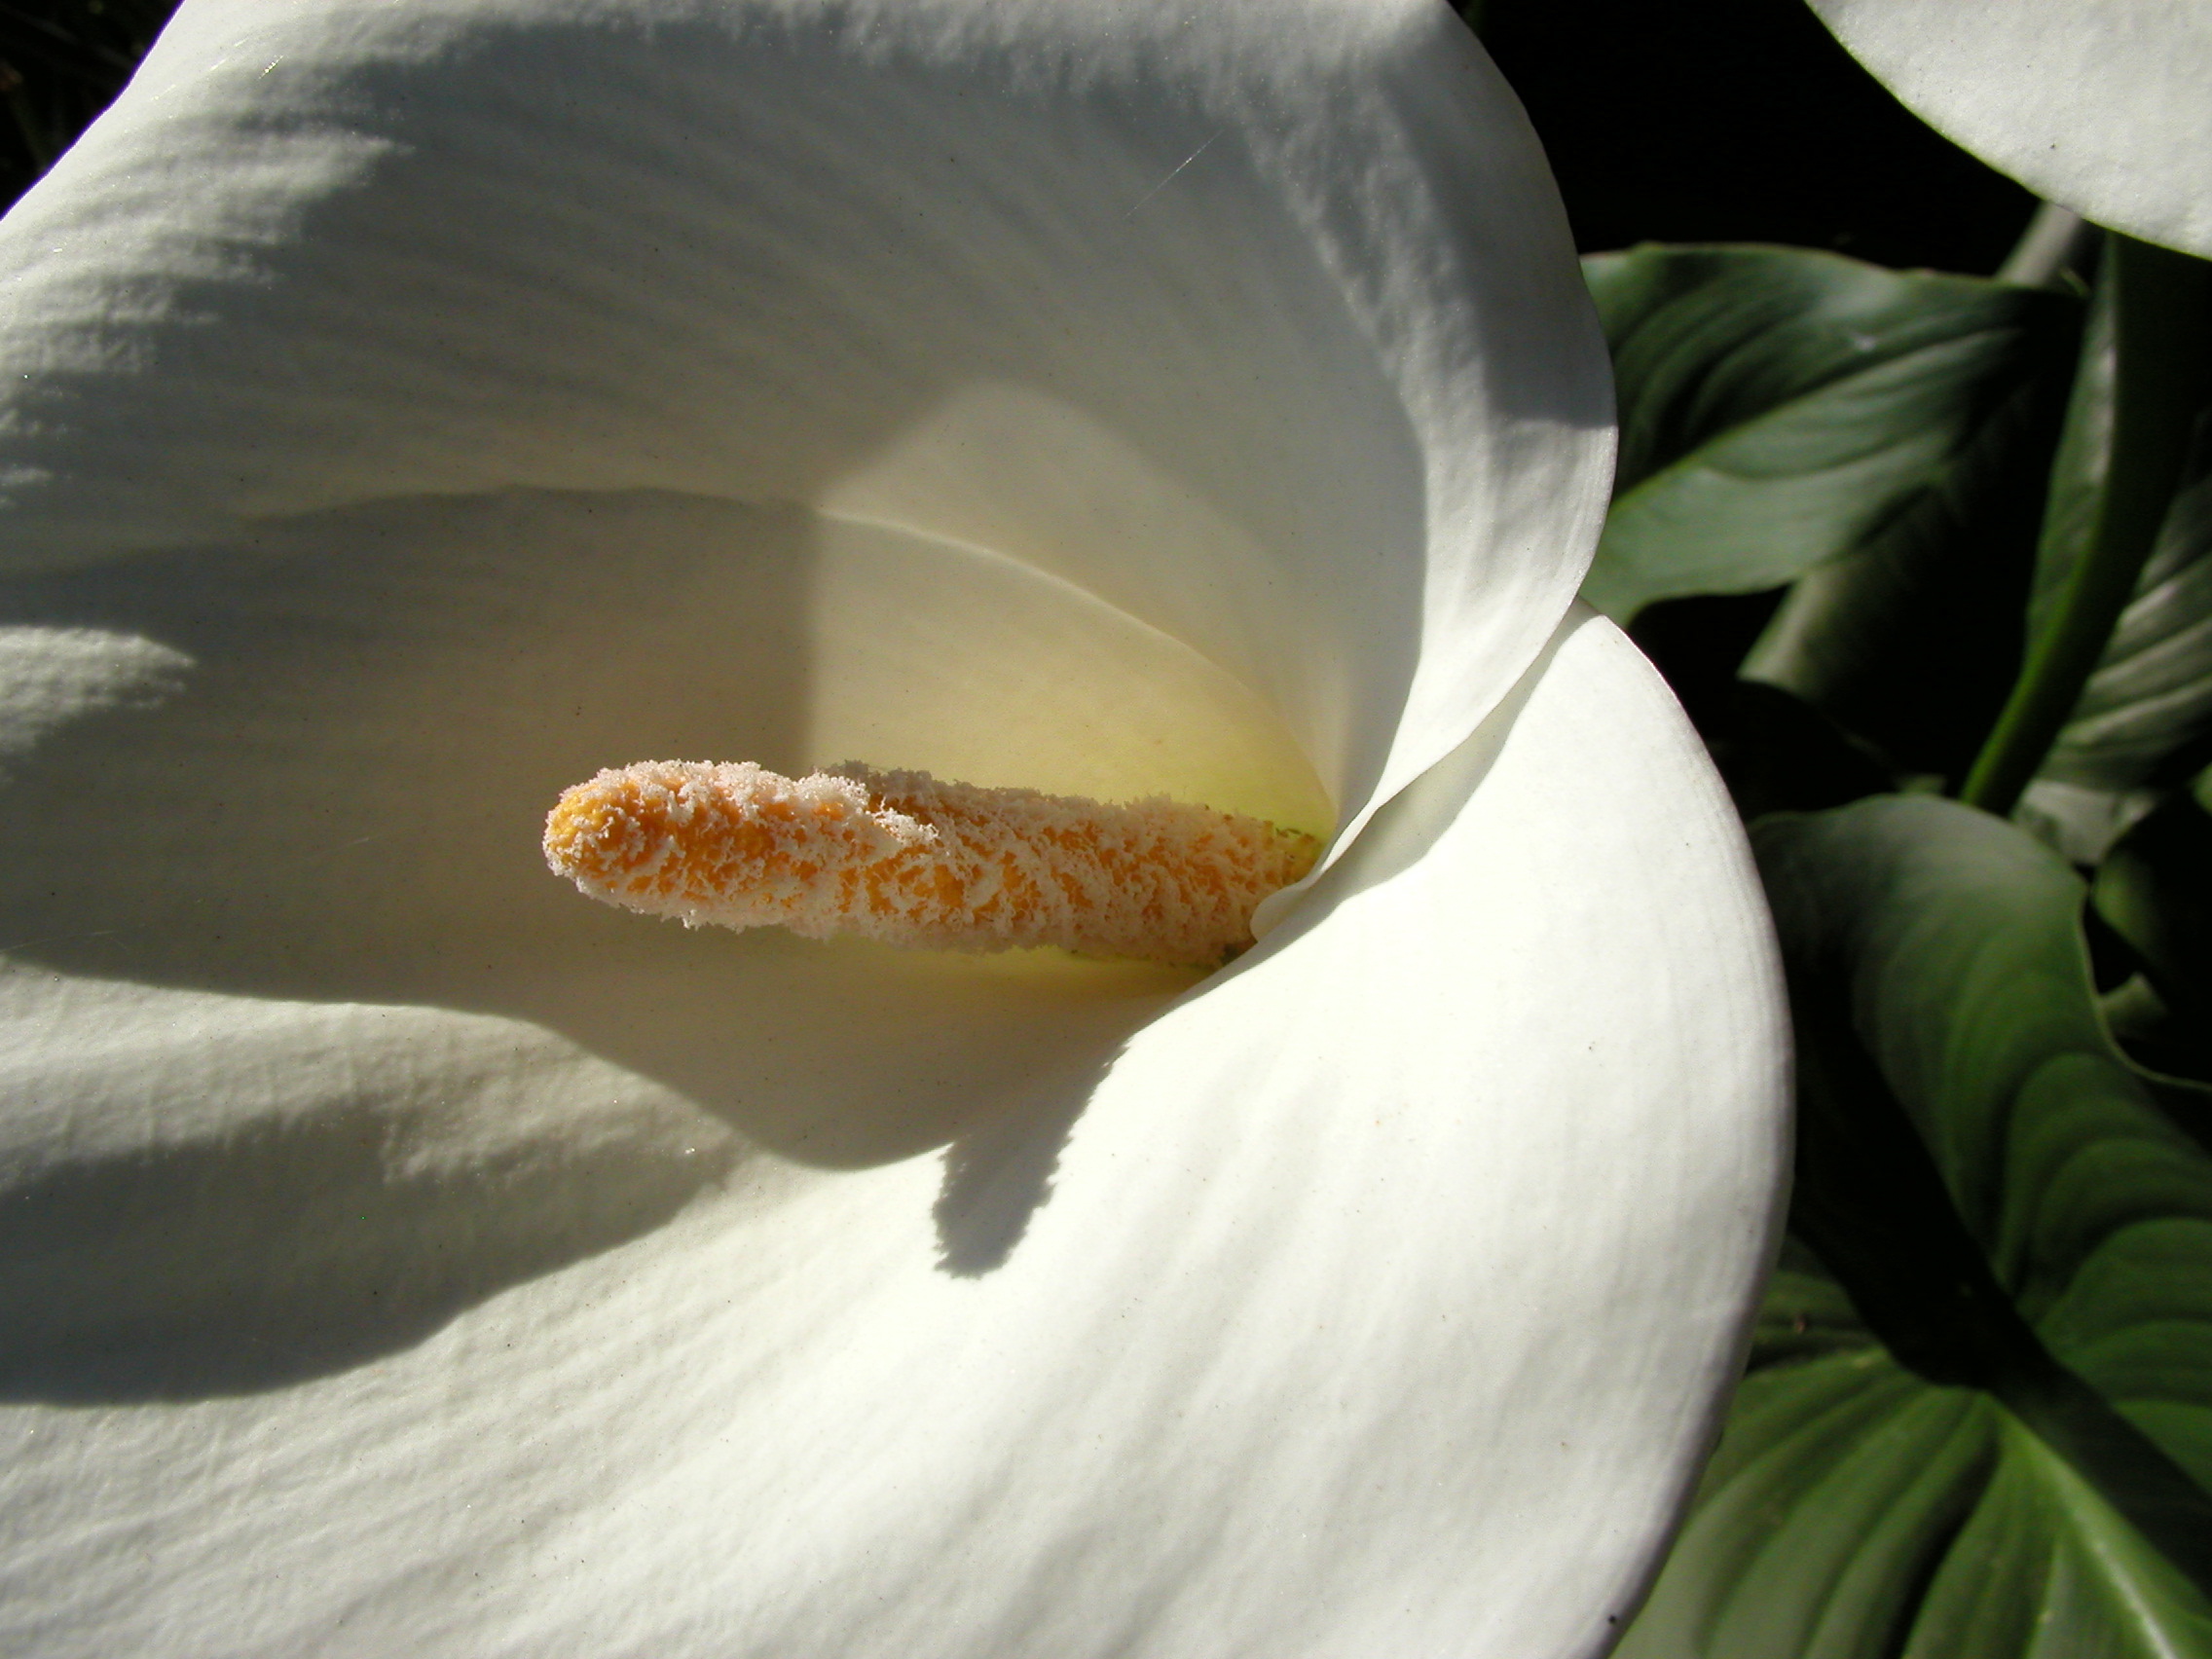
nature, plant, white, photography, leaf, desert, flower, petal, botany, flora, close up, arum, macro photography, flowering plant, land plant